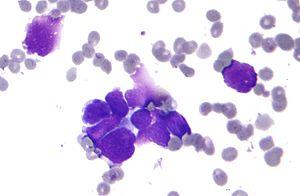
Les cancers bronchiques à petites cellules sont des cancers du poumon plus fréquents chez les fumeurs, aussi bien chez le sujet âgé que chez le sujet jeune. Ils sont le plus souvent de siège hilaire ou médiastino-pulmonaire ; plus rarement, ils peuvent se présenter comme une tumeur périphérique, isolée.